Bellville, Ohio

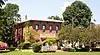
Bellville Village Hall

As of the census of 2010, there were 1,918 people, 826 households, and 529 families residing in the village. The population density was . There were 882 housing units at an average density of . The racial makeup of the village was 97.7% White, 0.5% African American, 0.2% Native American, 0.1% Asian, 0.1% from other races, and 1.5% from two or more races. Hispanic or Latino of any race were 0.5% of the population.